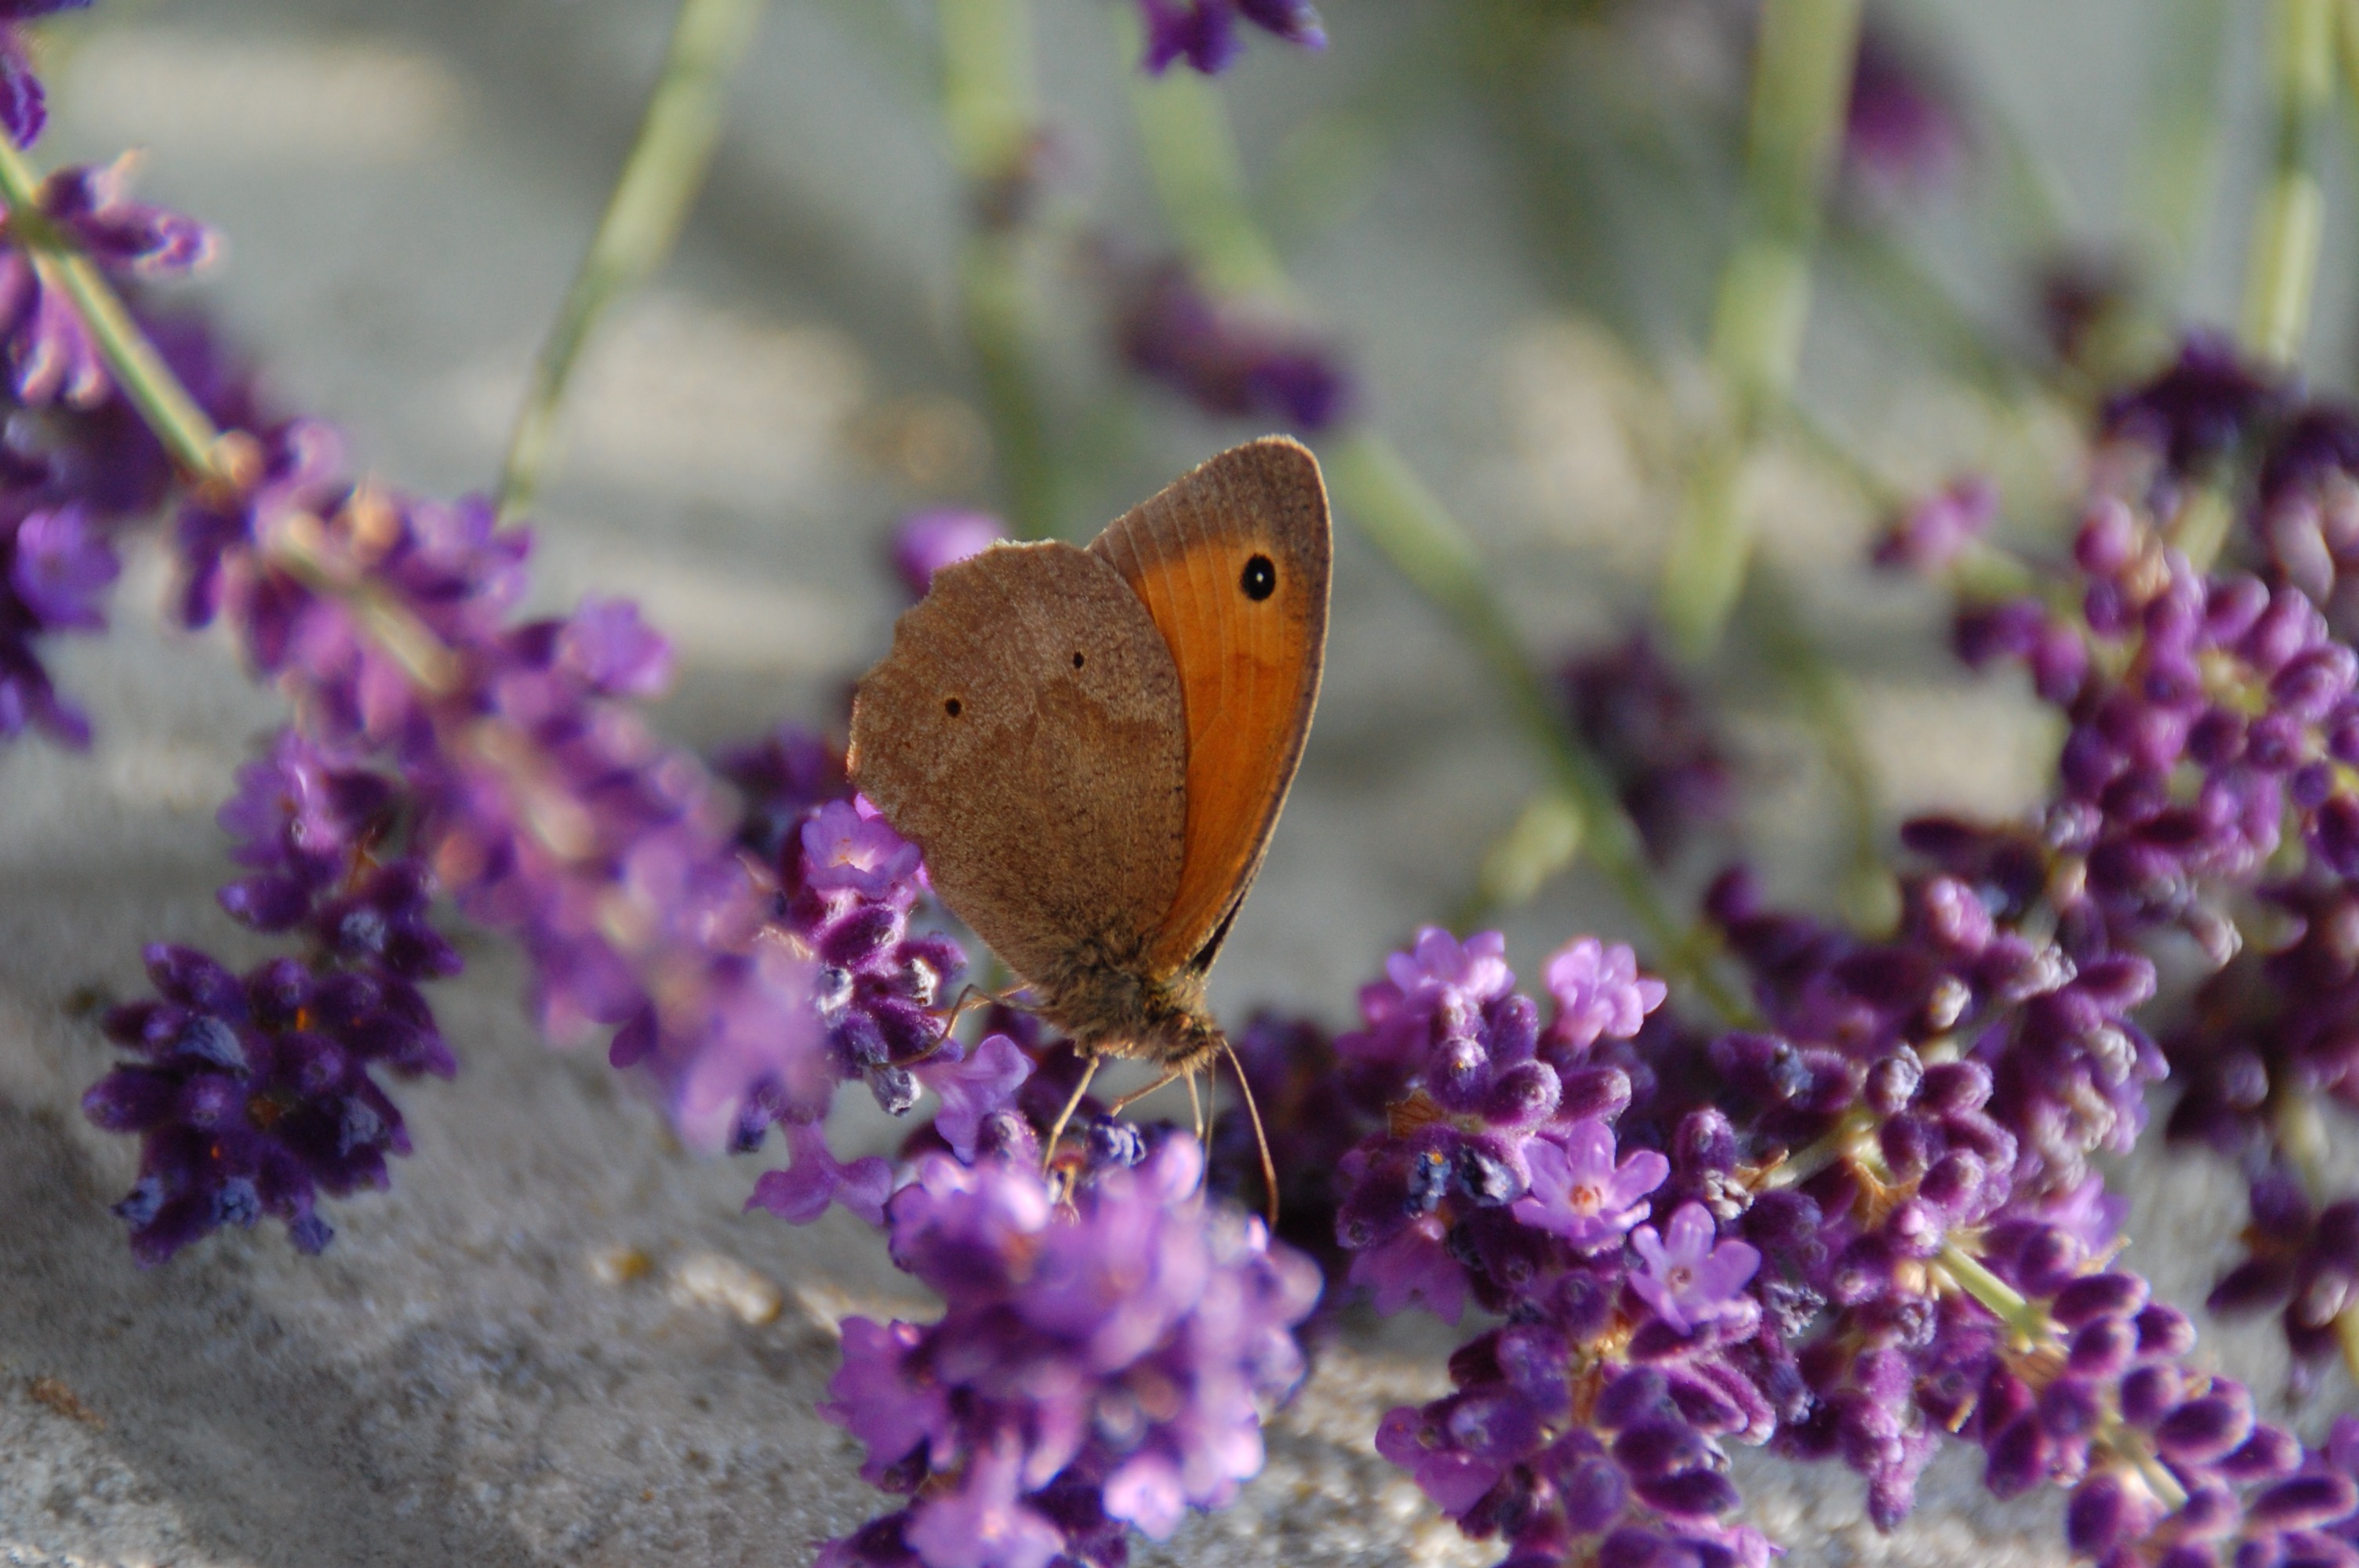
nature, flower, purple, wildlife, insect, biology, botany, butterfly, garden, flora, fauna, invertebrate, close up, macro photography, moths and butterflies